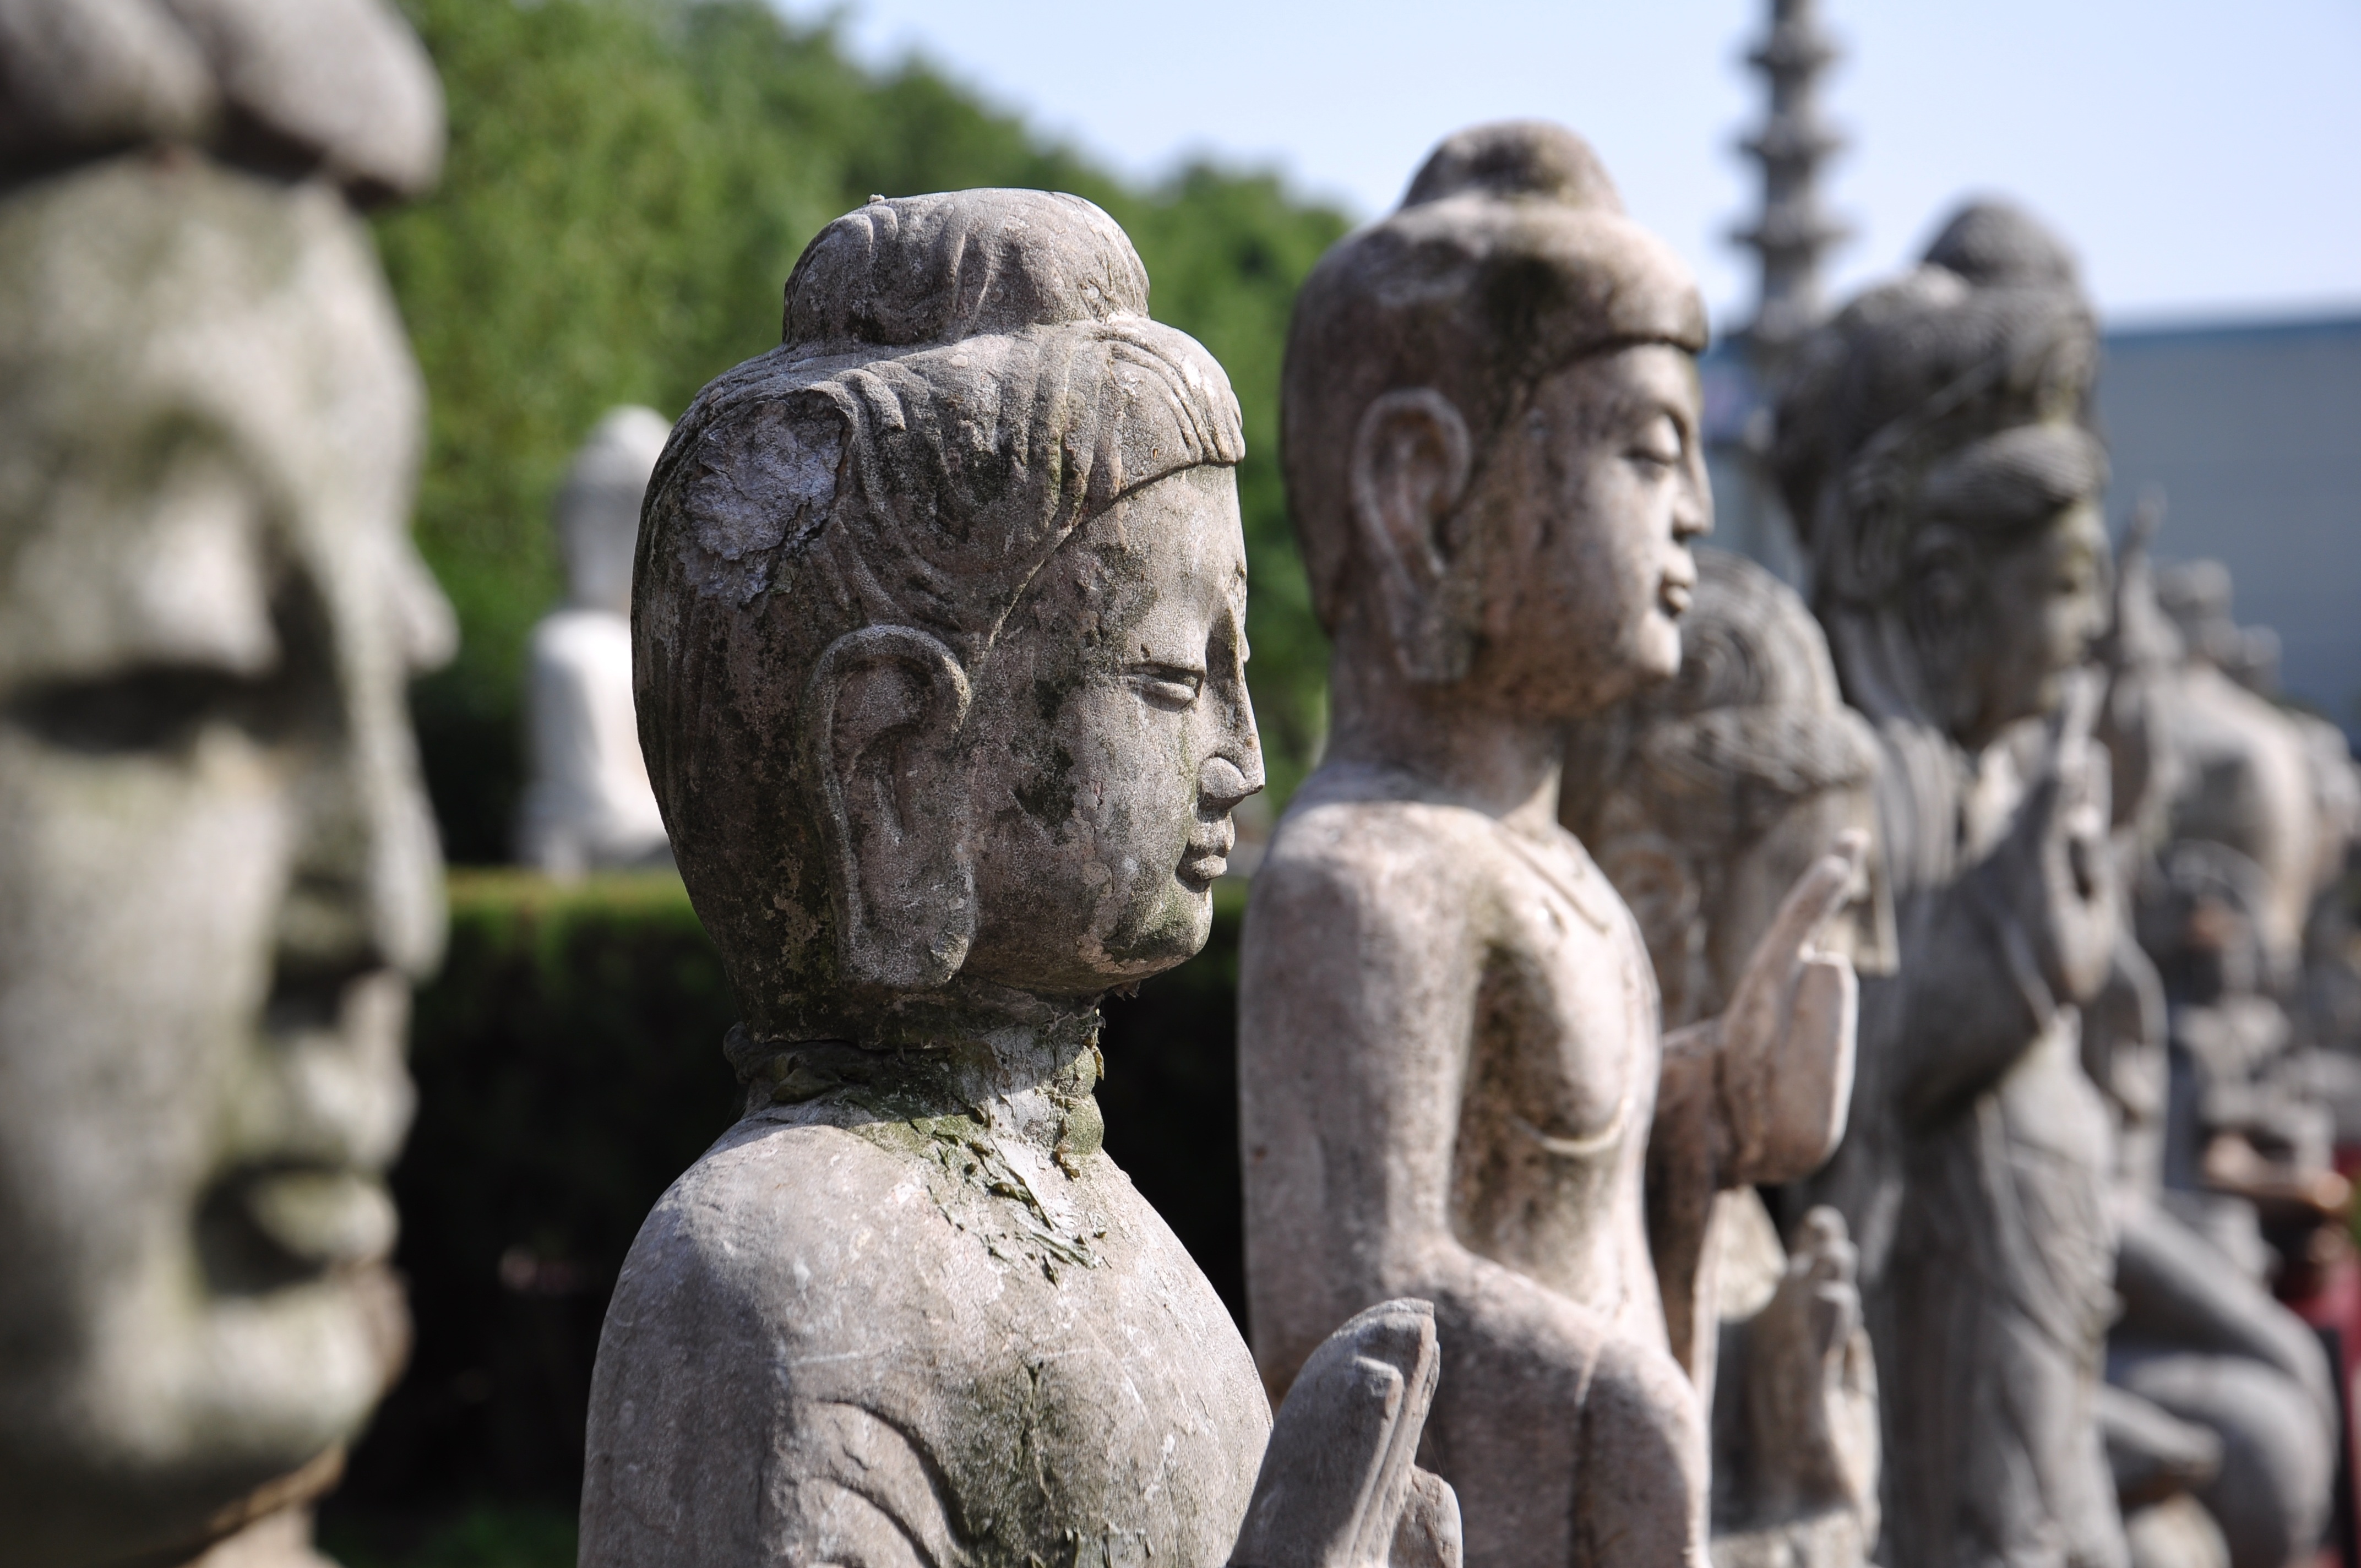
rock, stone, monument, statue, religion, sculpture, art, temple, carving, china, buddha statues, stone carving, ancient history